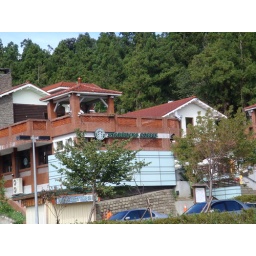
Taiwan family bus tour - highest Starbucks in TW, near Cinjing sheep farm